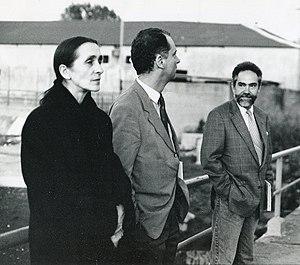
Andres Neumann avec Pina Bausch et Matthias Schmiegelt (1985)
Andrés Neumann, né à Cochabamba le 22 juin 1943, est un professionnel du spectacle et de la culture basé en Italie.